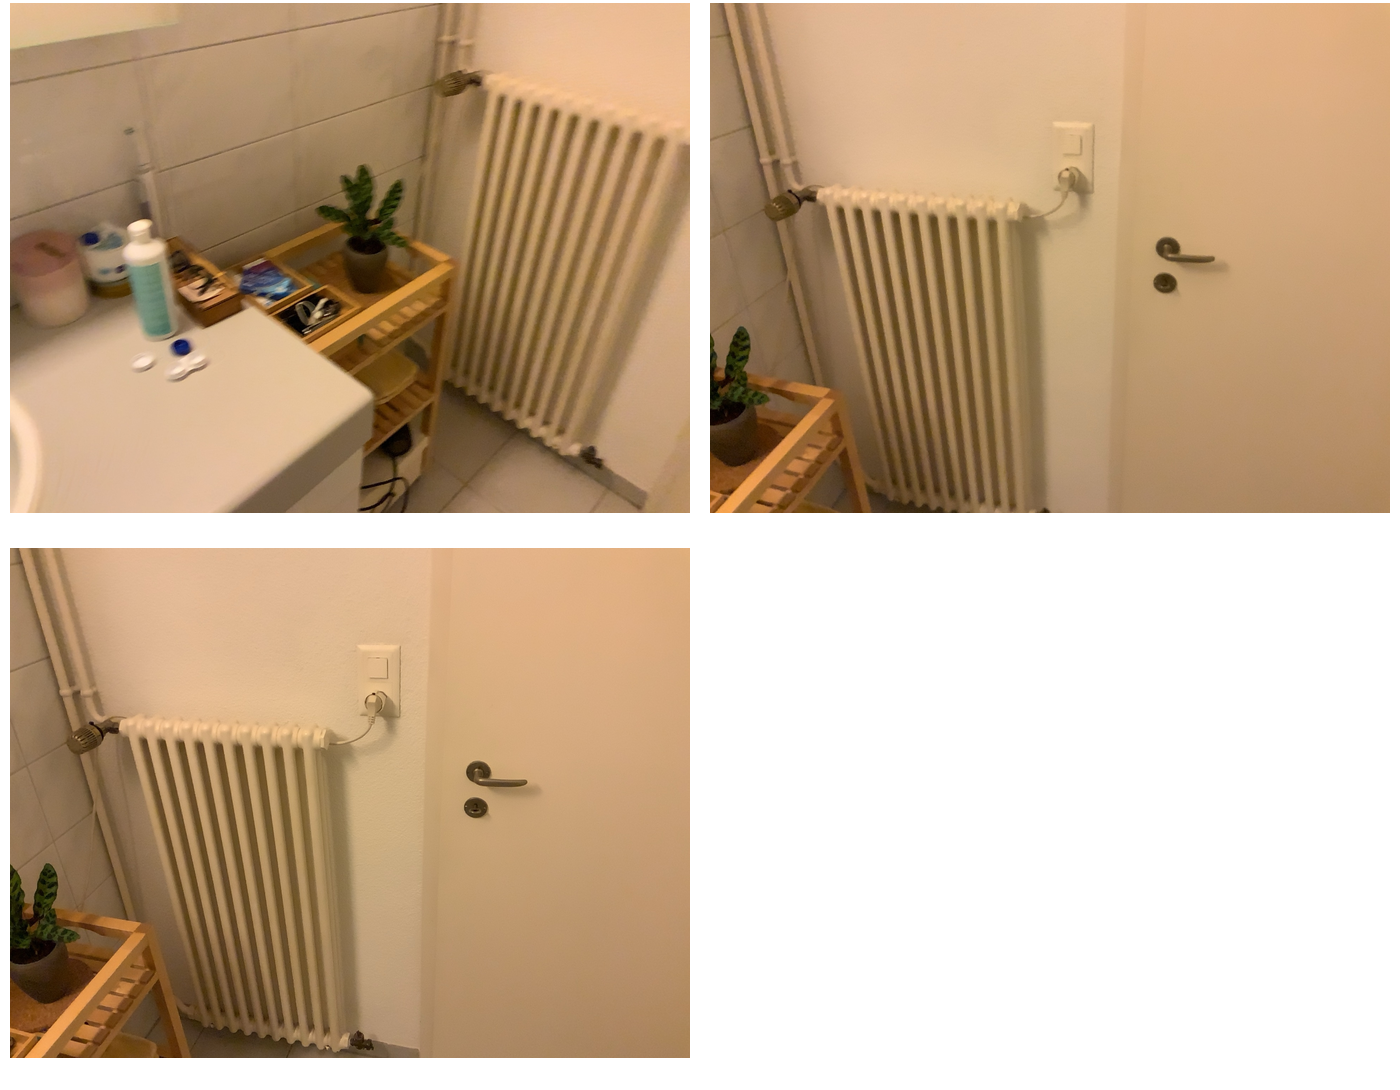Task instruction: Adjust the radiator.
Answer: {"task_instruction": "Adjust the radiator.", "nodes": ["knob", "radiator"], "edges": [{"functional_relationship": "adjust", "object1": "knob", "object2": "radiator", "spatial_relations": ["higher_than", "right_of", "behind"], "is_touching": true}], "action_type": "rotate", "function_type": "parameter_adjustment"}